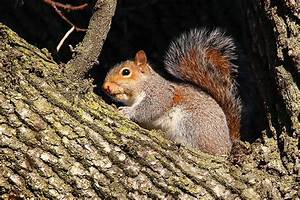
Label: squirrel